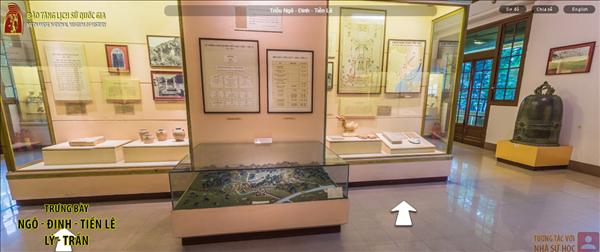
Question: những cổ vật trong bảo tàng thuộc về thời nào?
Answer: thuộc về thời ngô, đinh, tiền lê, lý, trần